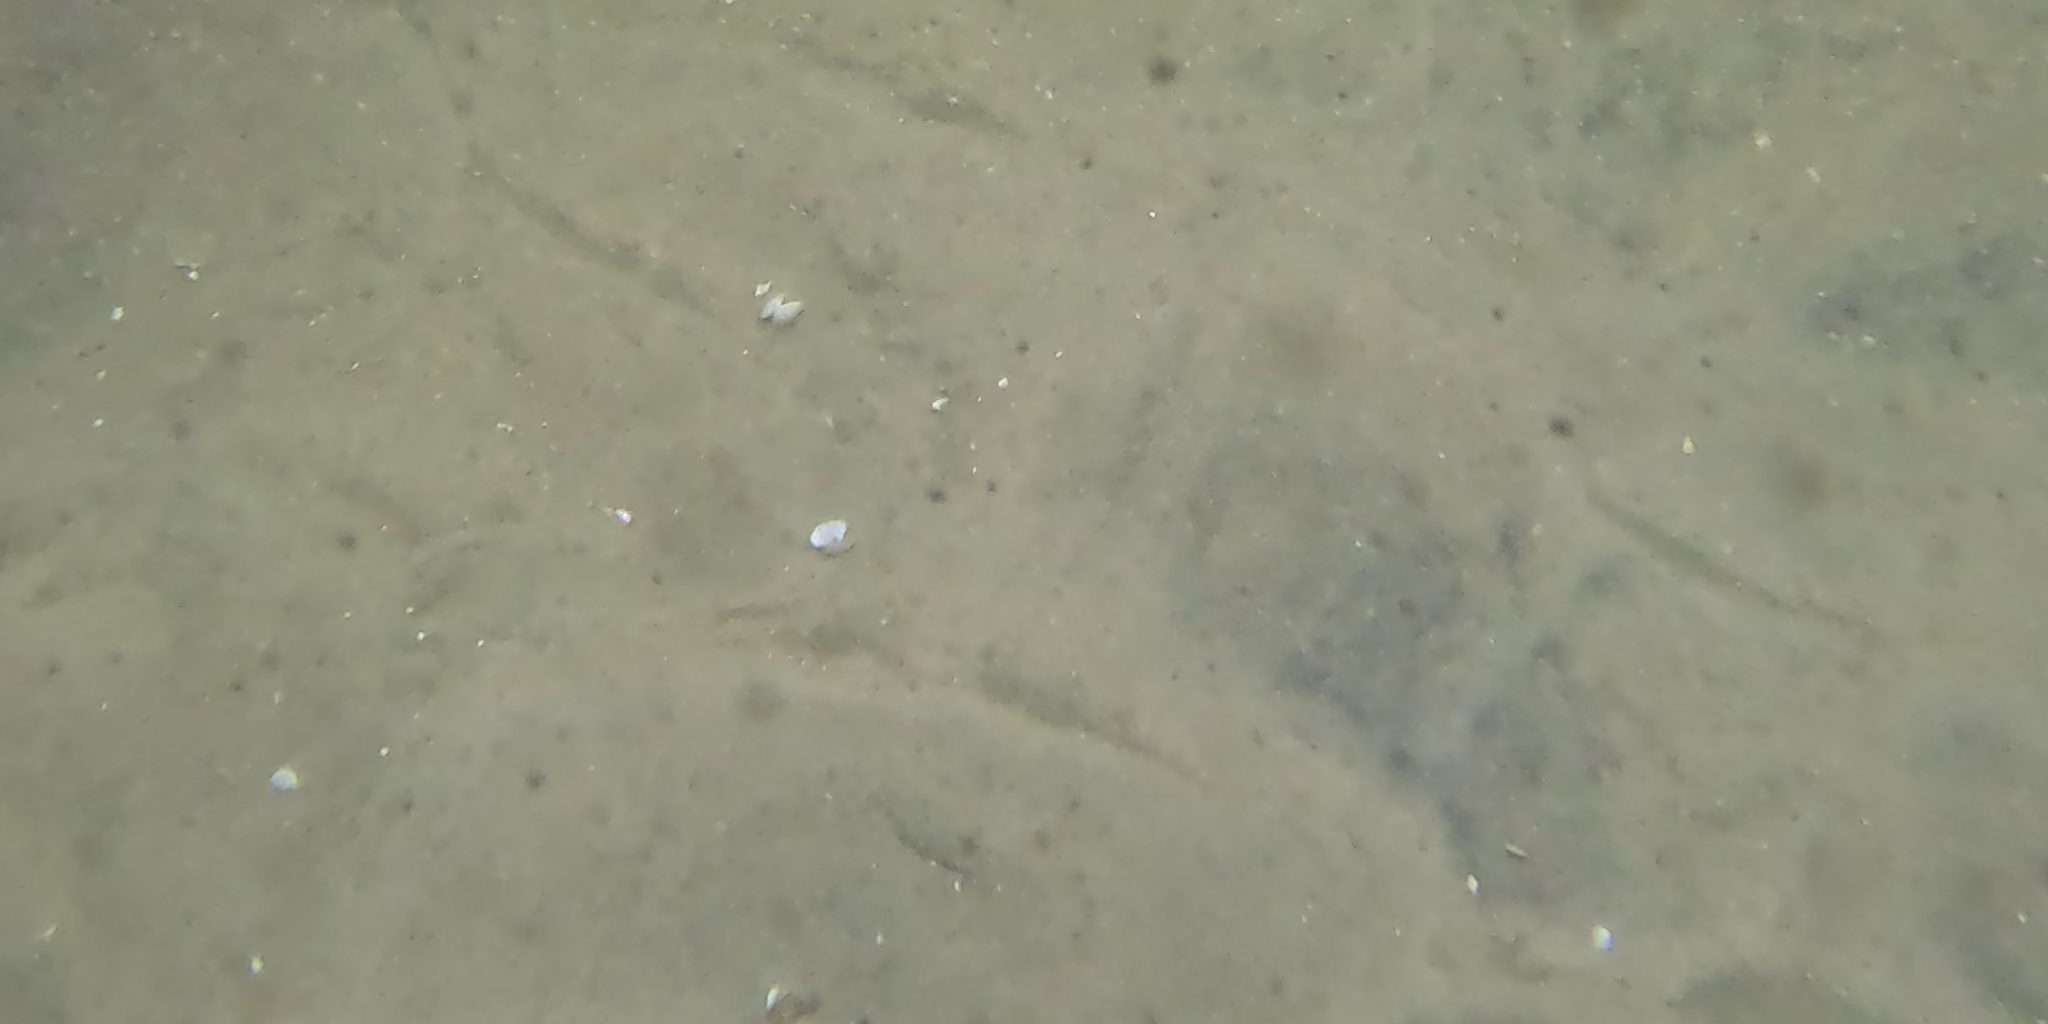
Seabed habitat: sand